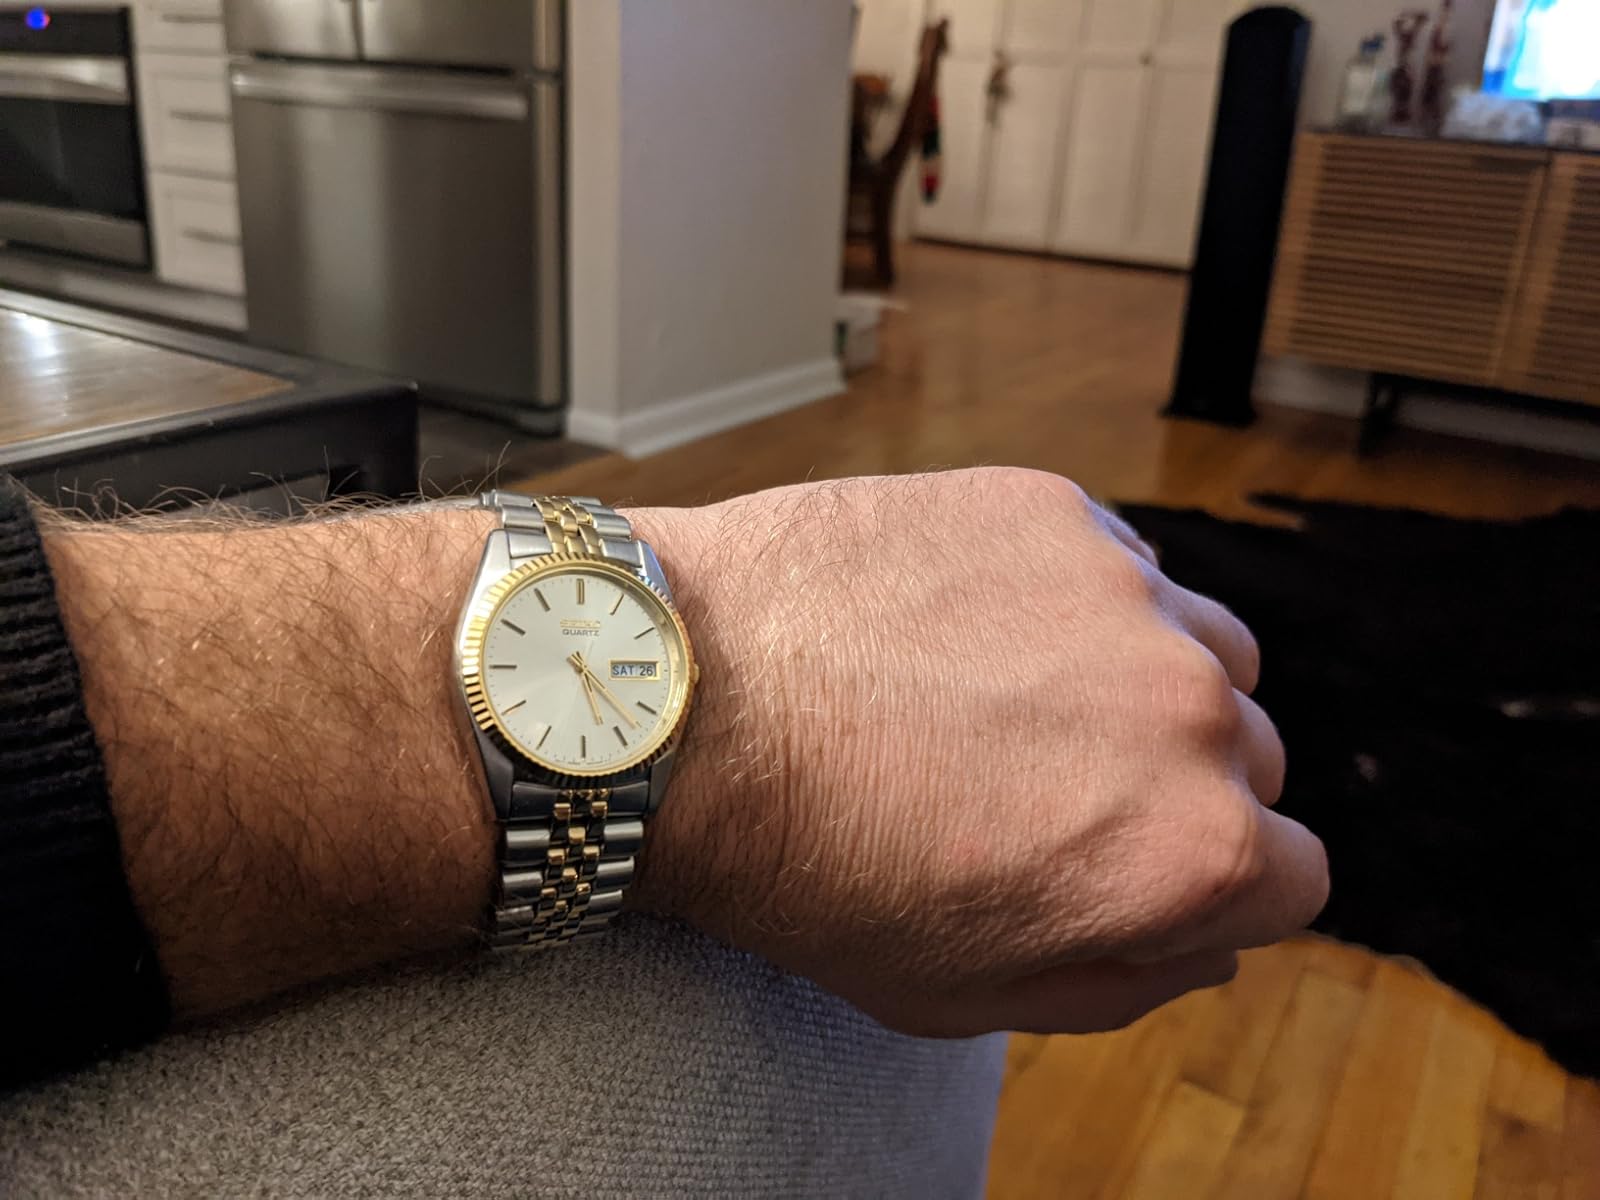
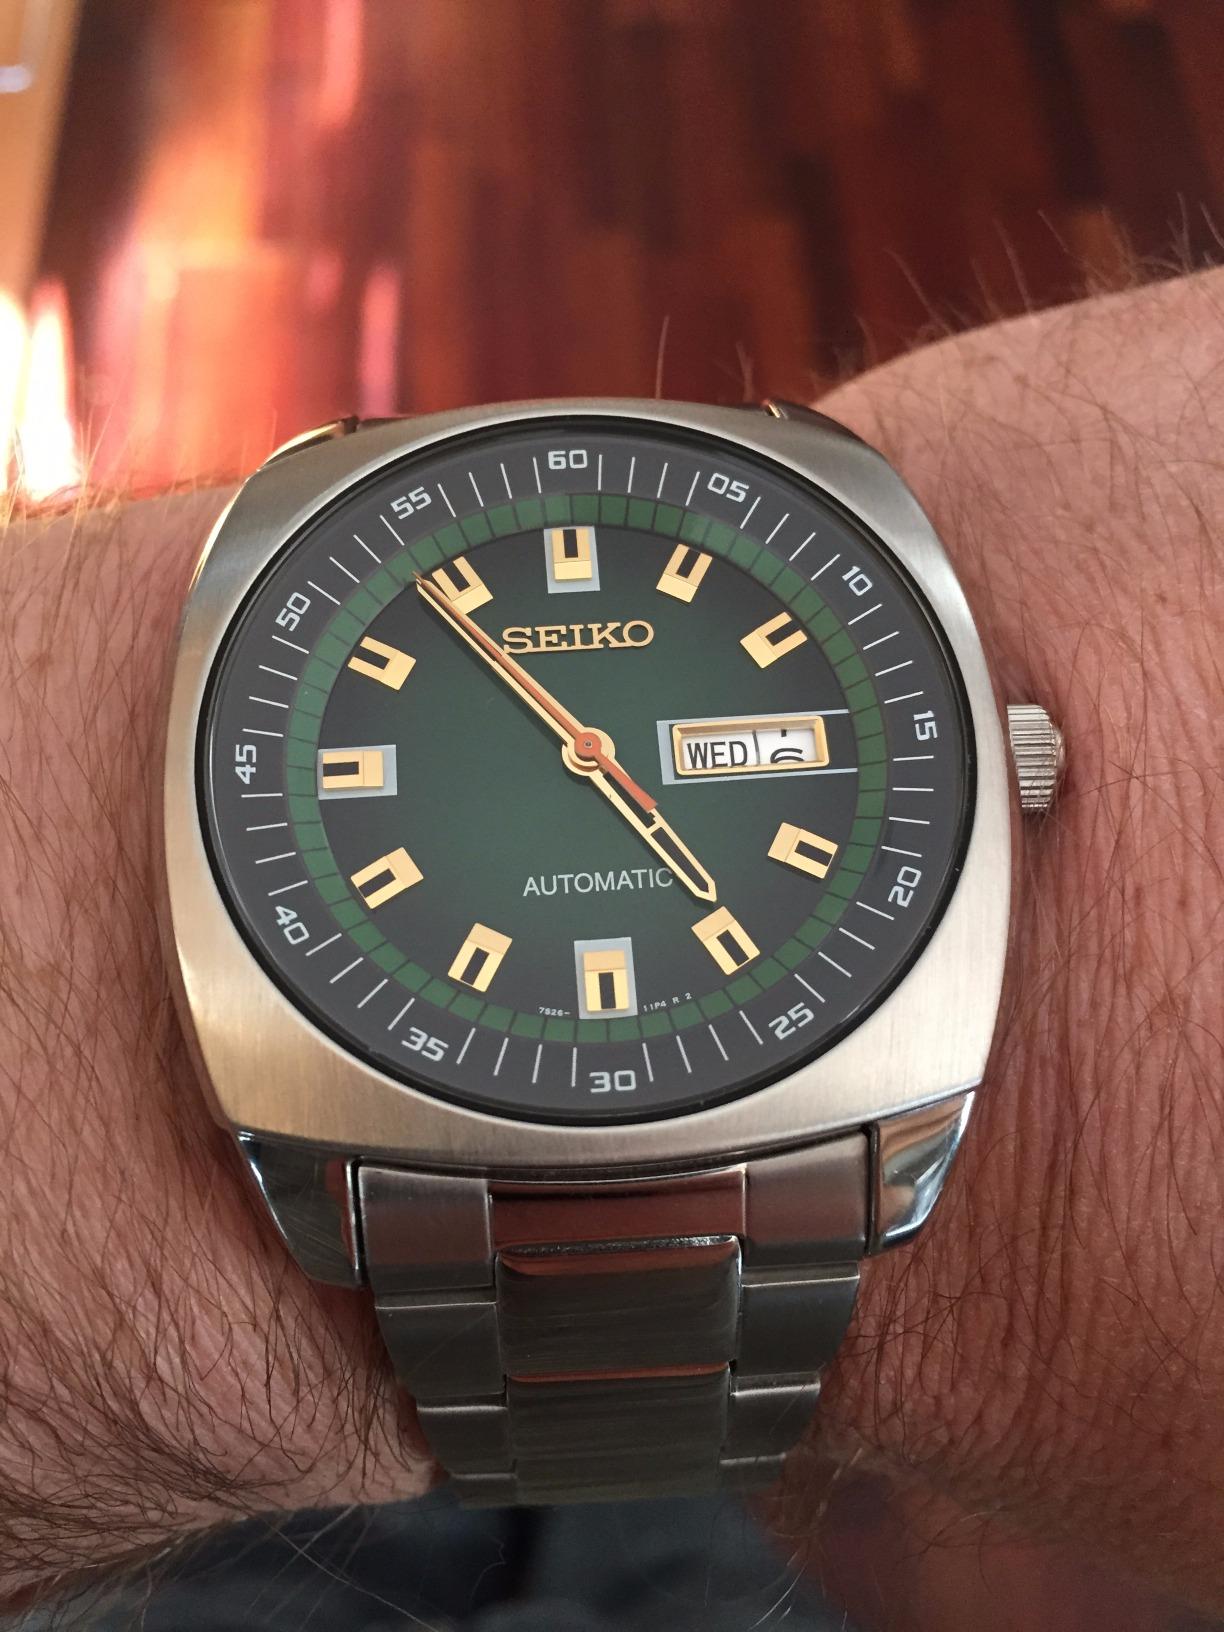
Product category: accessories_watch
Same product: no